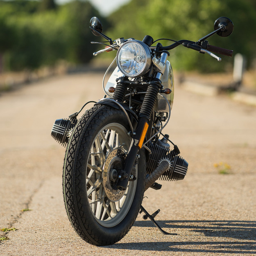
the latest release from the workshop : a very classy - series custom .